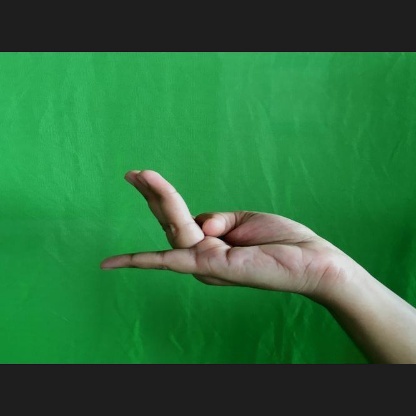
Mudra: Chaturam